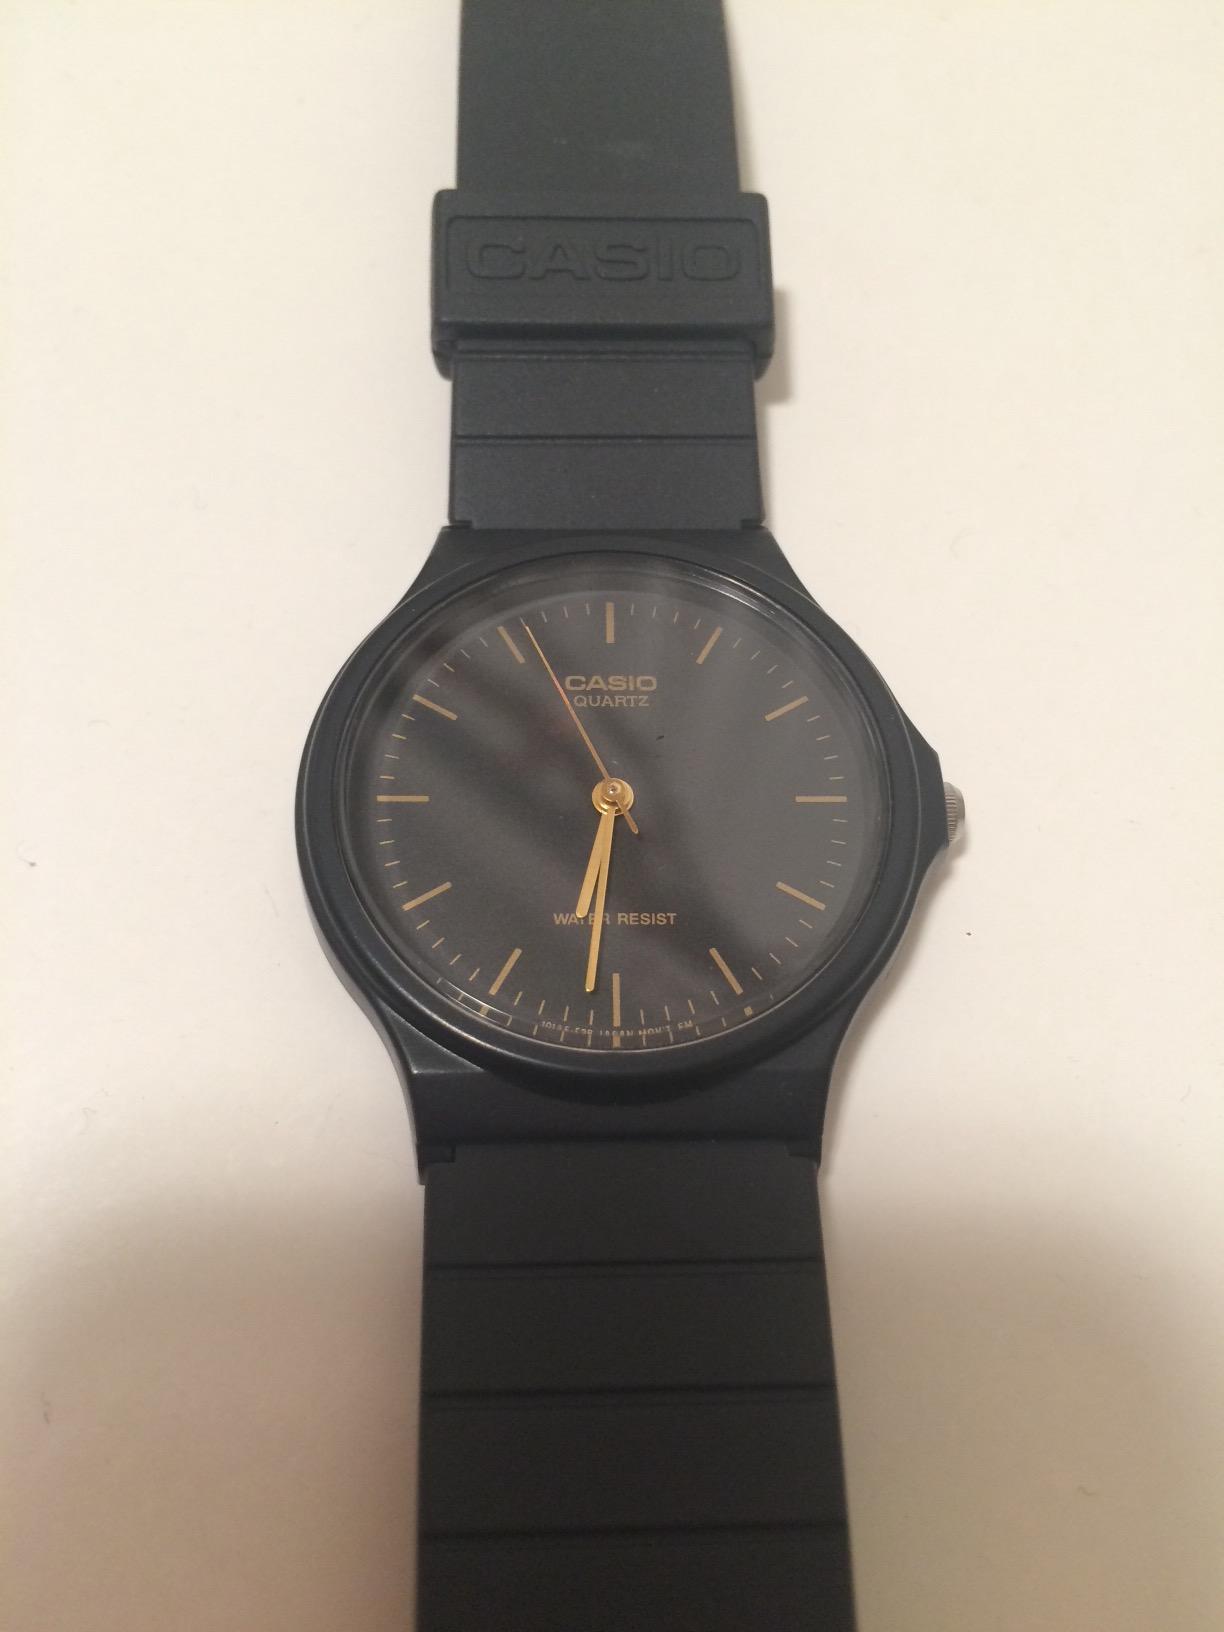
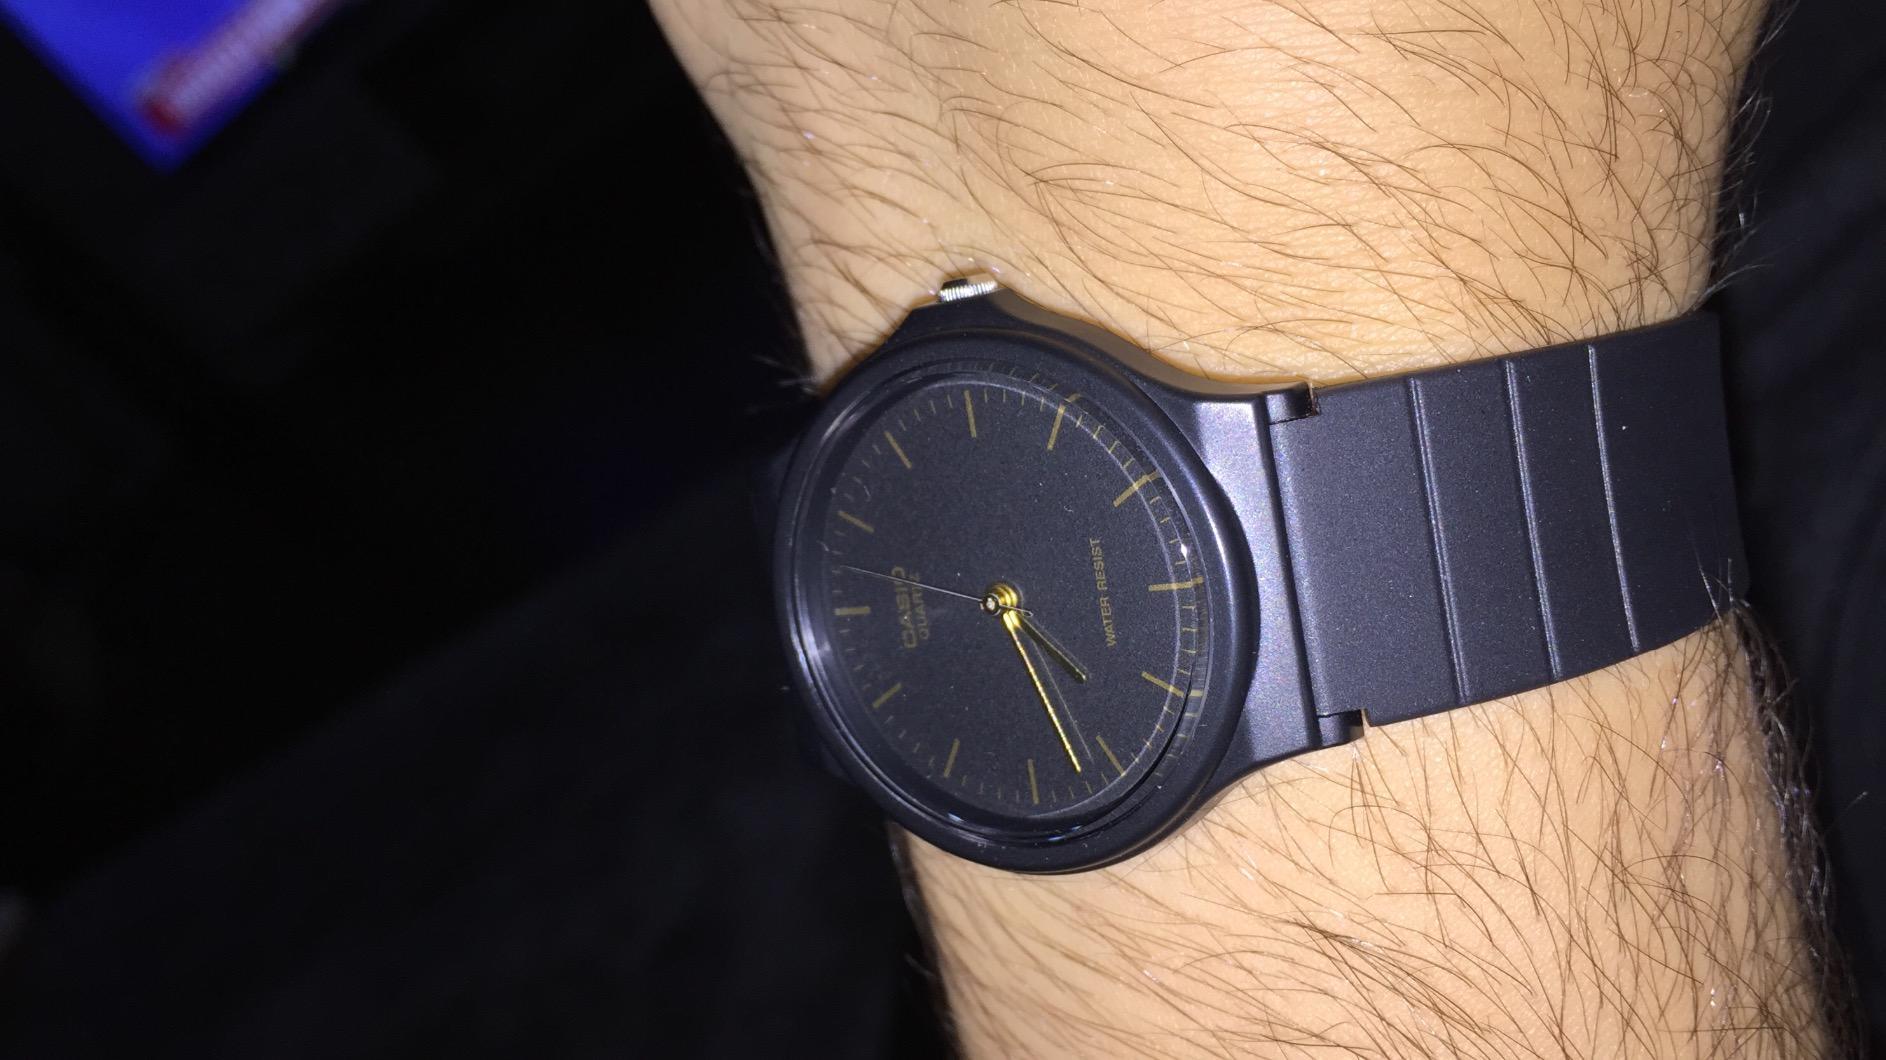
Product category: accessories_watch
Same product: yes